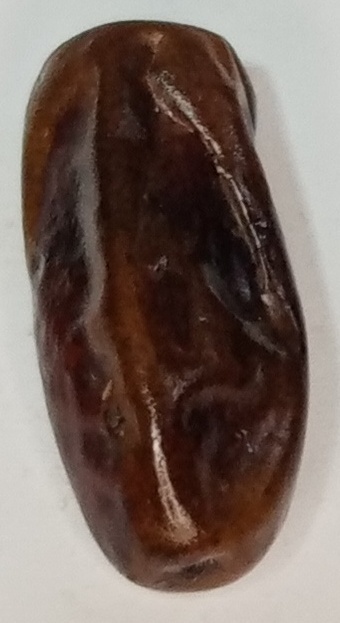
Variety: gajar
Size: small
Grade: grade-1